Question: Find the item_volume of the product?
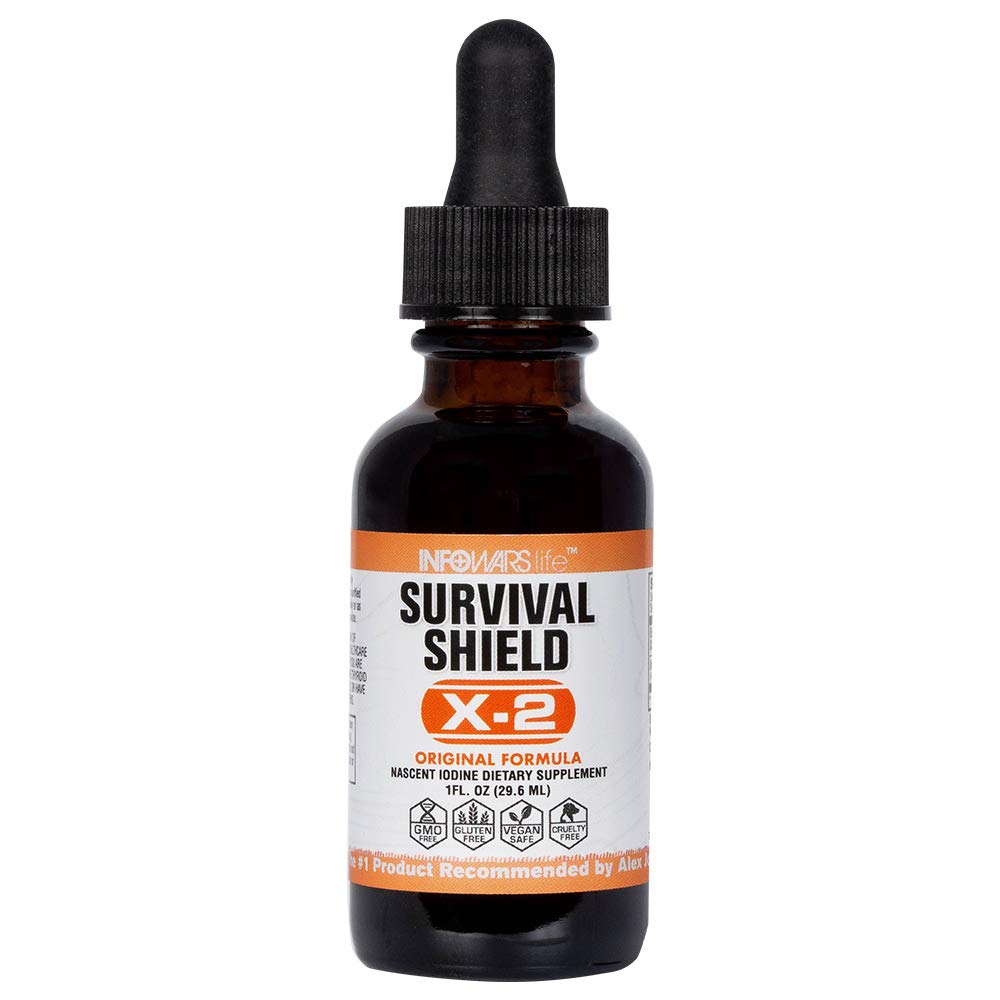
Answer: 1.0 fluid ounce